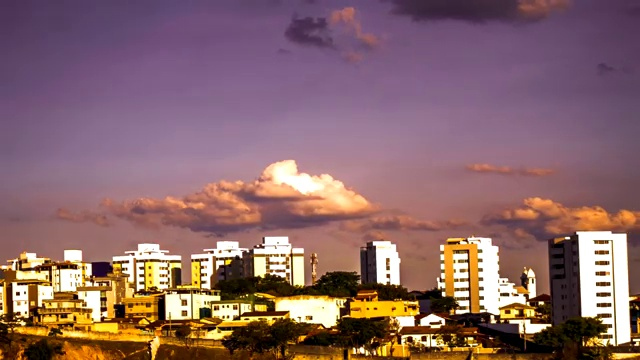
Fire: no
Smoke: no